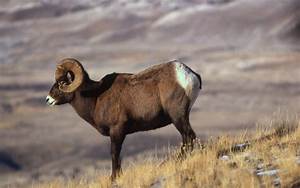
Label: sheep